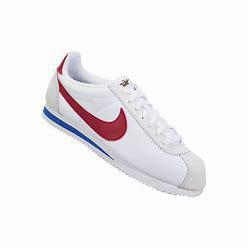
Brand: Nike
Model: Classic Cortez Nylon